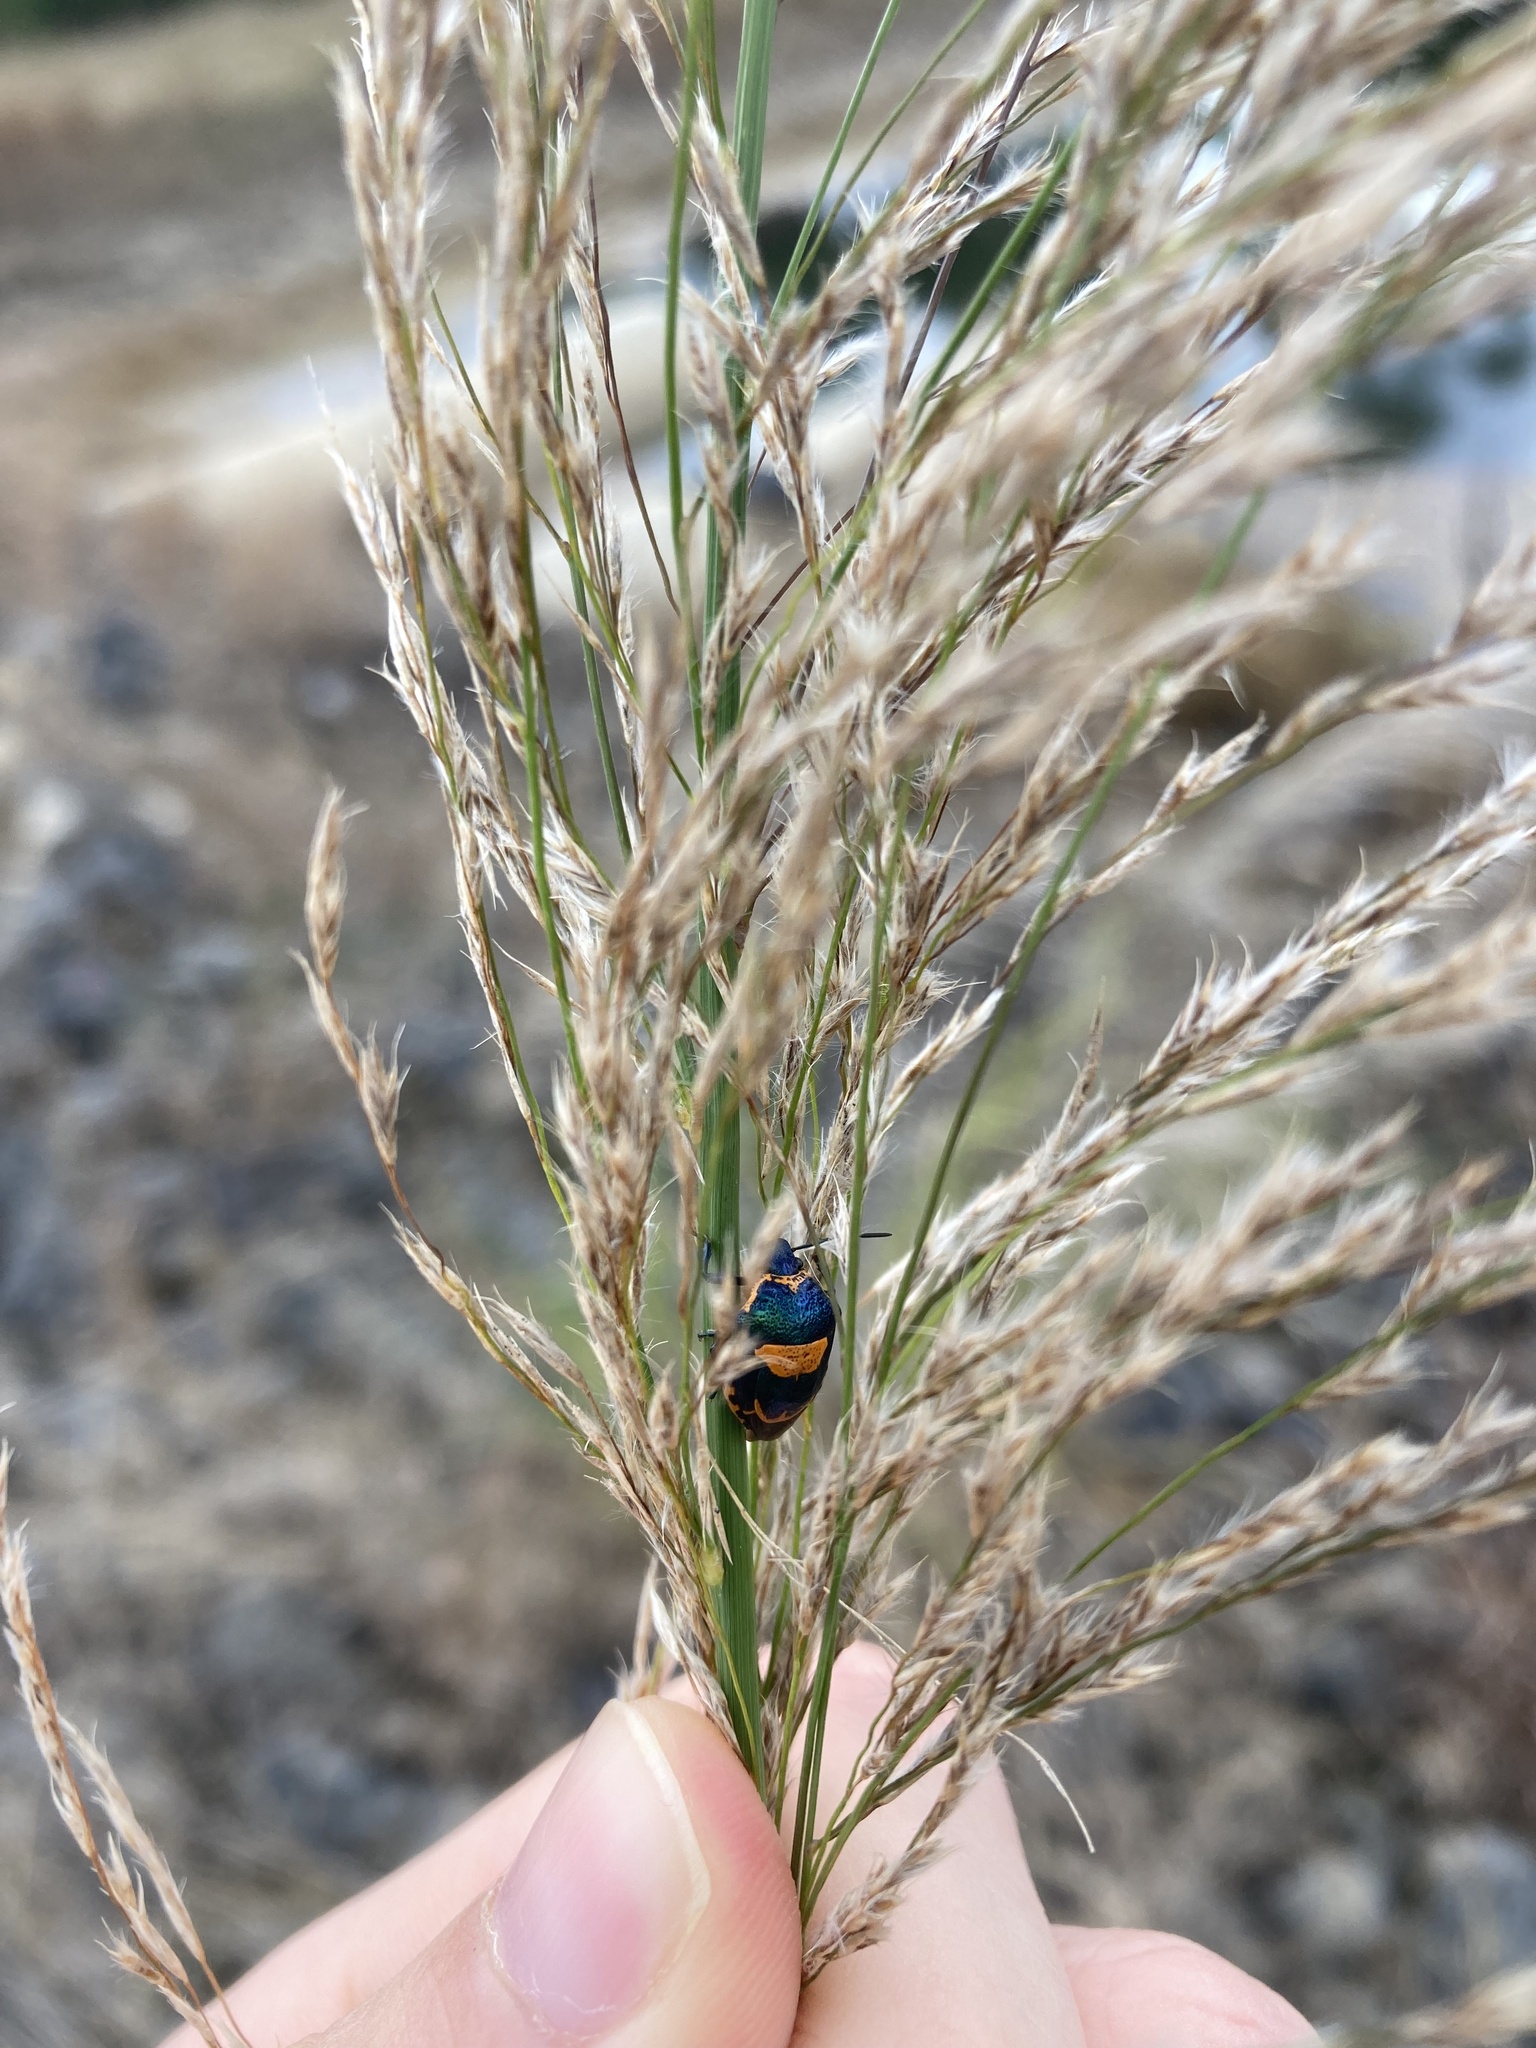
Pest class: stink_bug